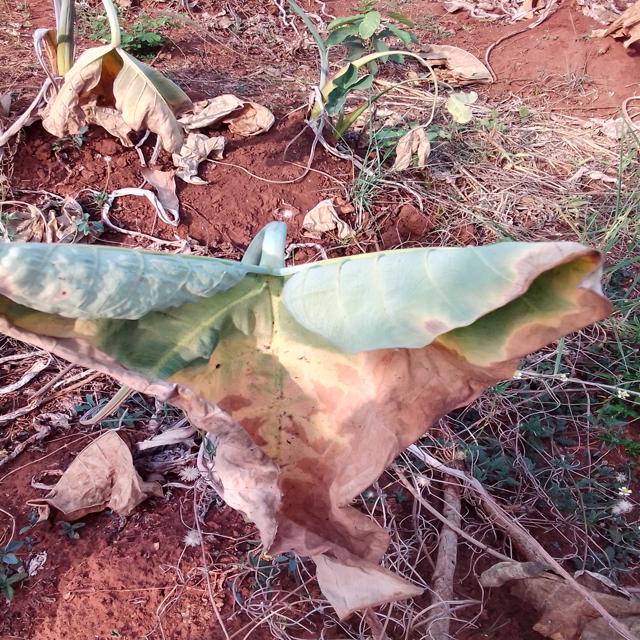
Label: Late_Blight